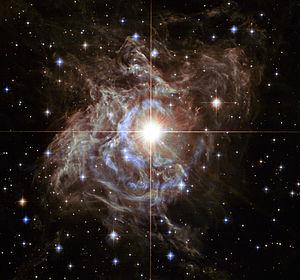
En astronomie, une étoile variable ou, par ellipse, une variable — anciennement, une étoile changeante ou une changeante — est une étoile dont l'éclat — la luminosité — varie au cours de périodes plus ou moins longues.